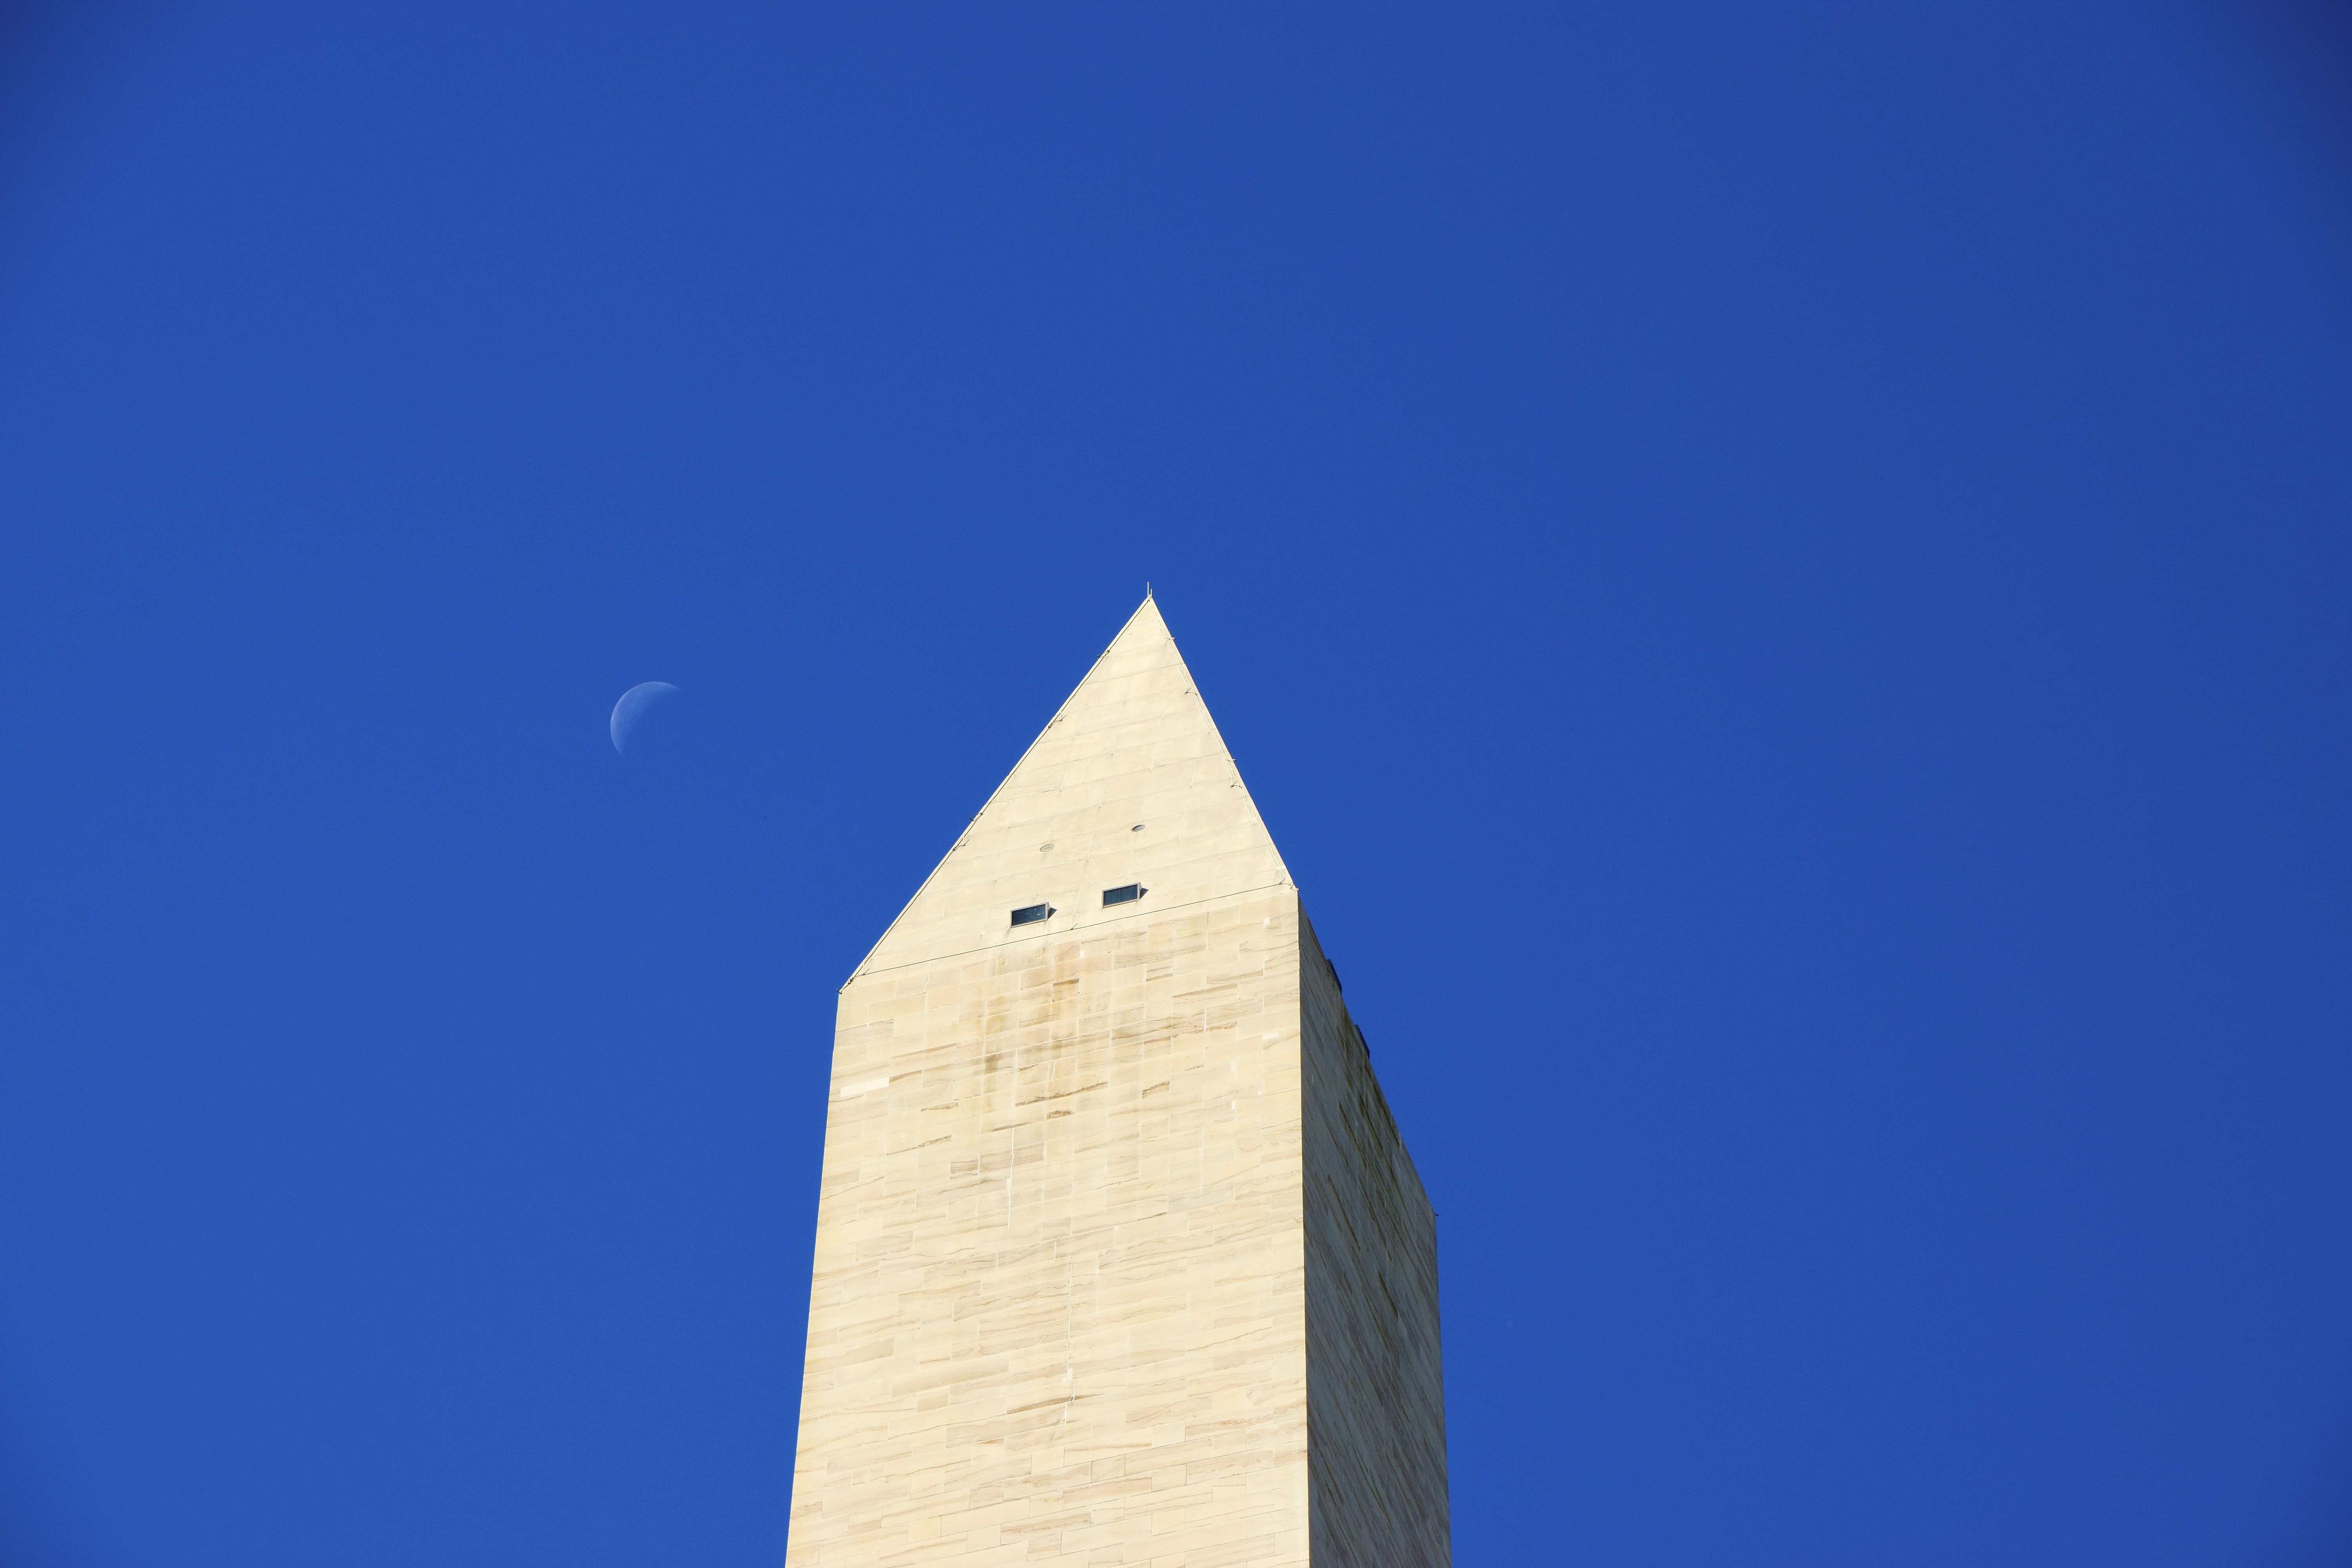
sky, monument, tower, blue, spire, steeple, obelisk, atmosphere of earth